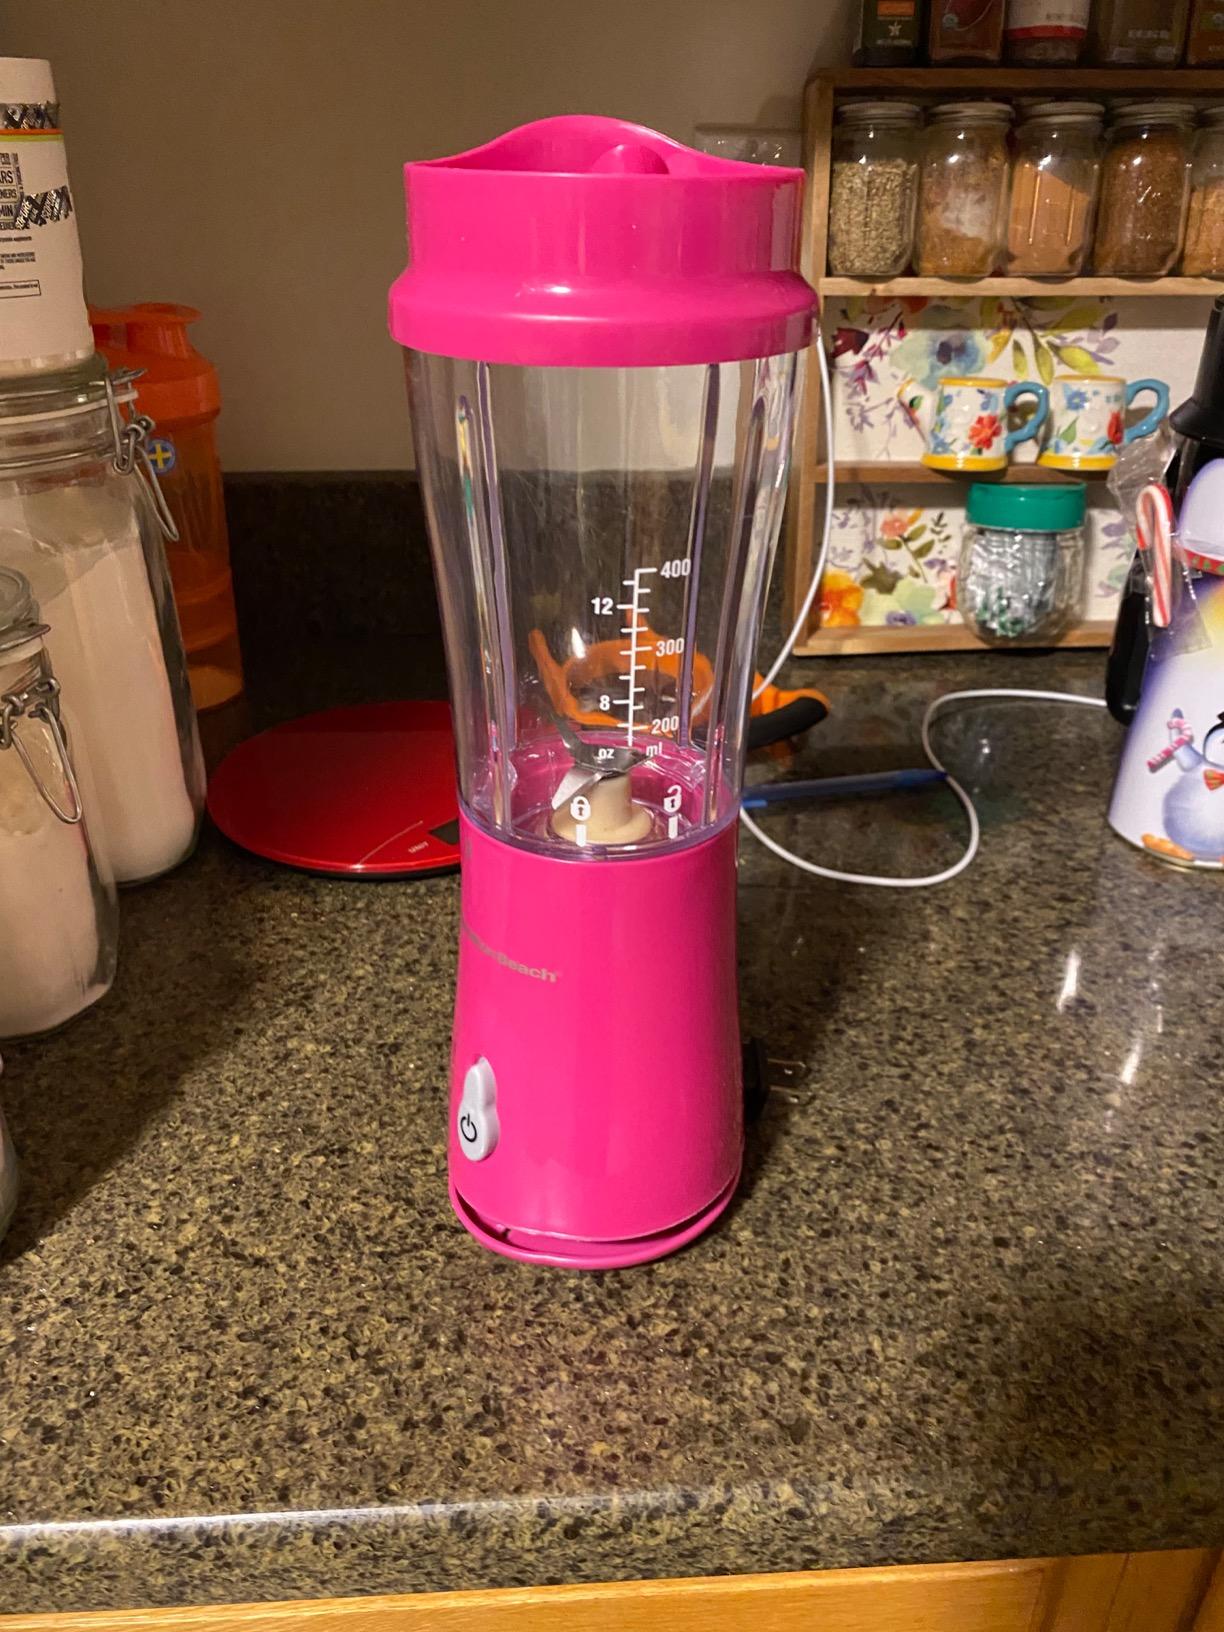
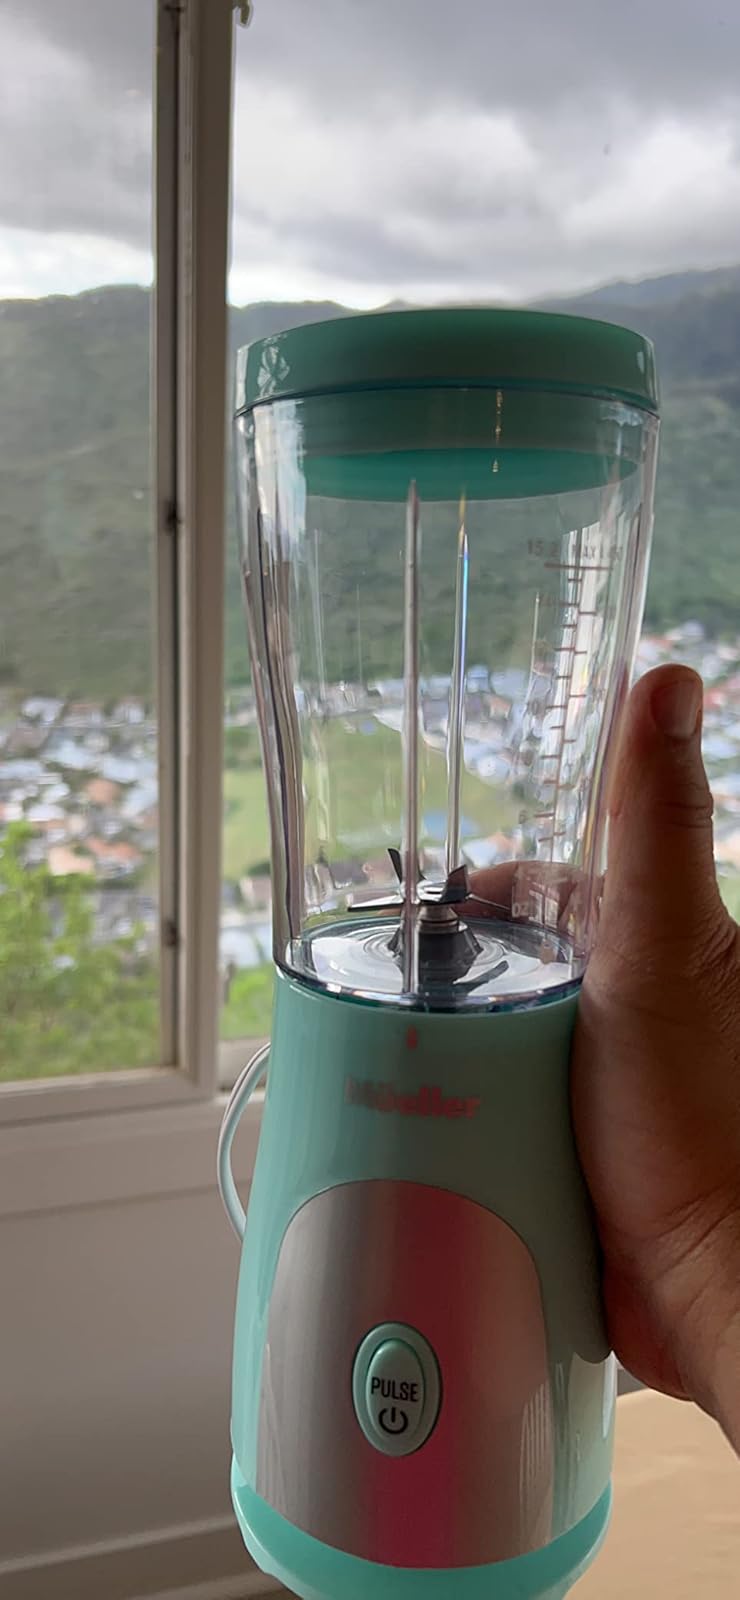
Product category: items_blender
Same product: no